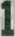
Number: 1